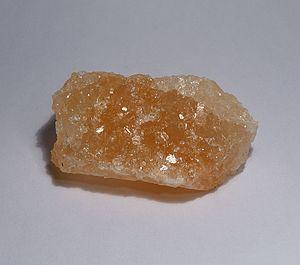
La carnallite est un corps minéral défini, un chlorure double naturel de potassium et de magnésium héxahydraté de formule KMgCl₃·6, soit KCl. MgCl₂. 6 H₂O. Elle a été dénommée en 1856 par le chimiste et minéralogiste prussien Heinrich Rose en l'honneur de Rudolph von Carnall, ingénieur des mines du royaume de Prusse à partir d'échantillons de la mine potassique de Stassfurt.